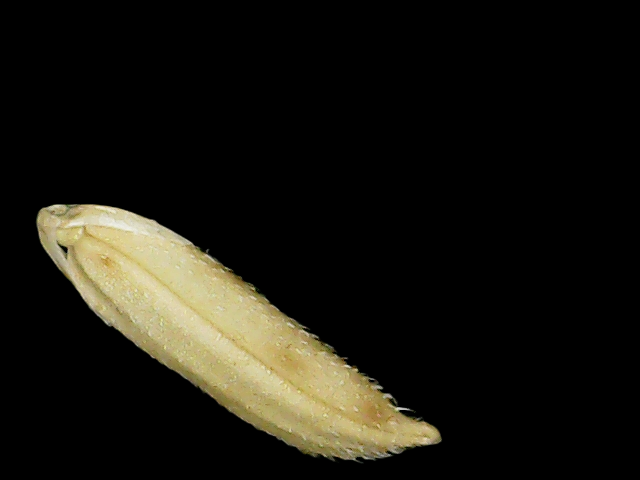
Rice variety: Binadhan11